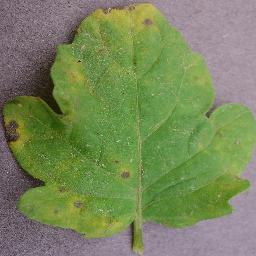
Label: Tomato___Septoria_leaf_spot